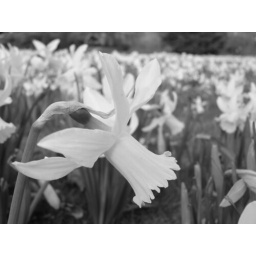
Lone daffodil in black and white